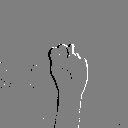
ASL letter: n